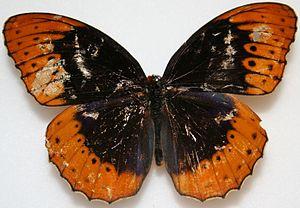
Speyeria est un genre holarctique de lépidoptères de la famille des Nymphalidae et de la sous-famille des Heliconiinae.
Speyeria diana est une espèce nord-américaine de lépidoptères de la famille des Nymphalidae et de la sous-famille des Heliconiinae.